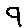
Label: 9